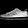
Label: Sneaker